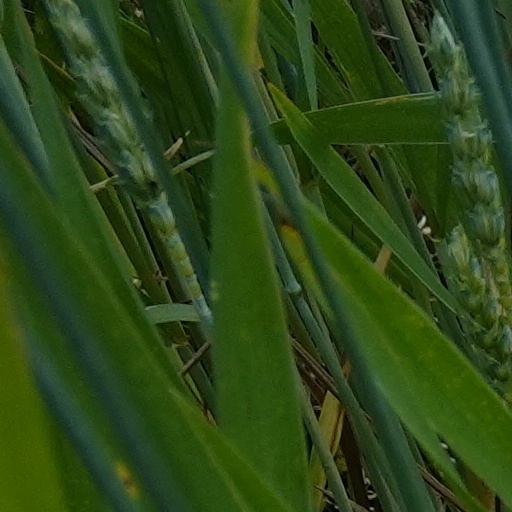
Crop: wheat